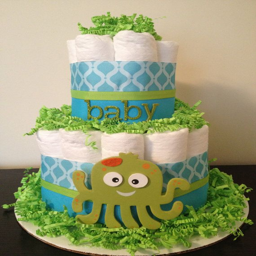
simple diaper cake nice colors .